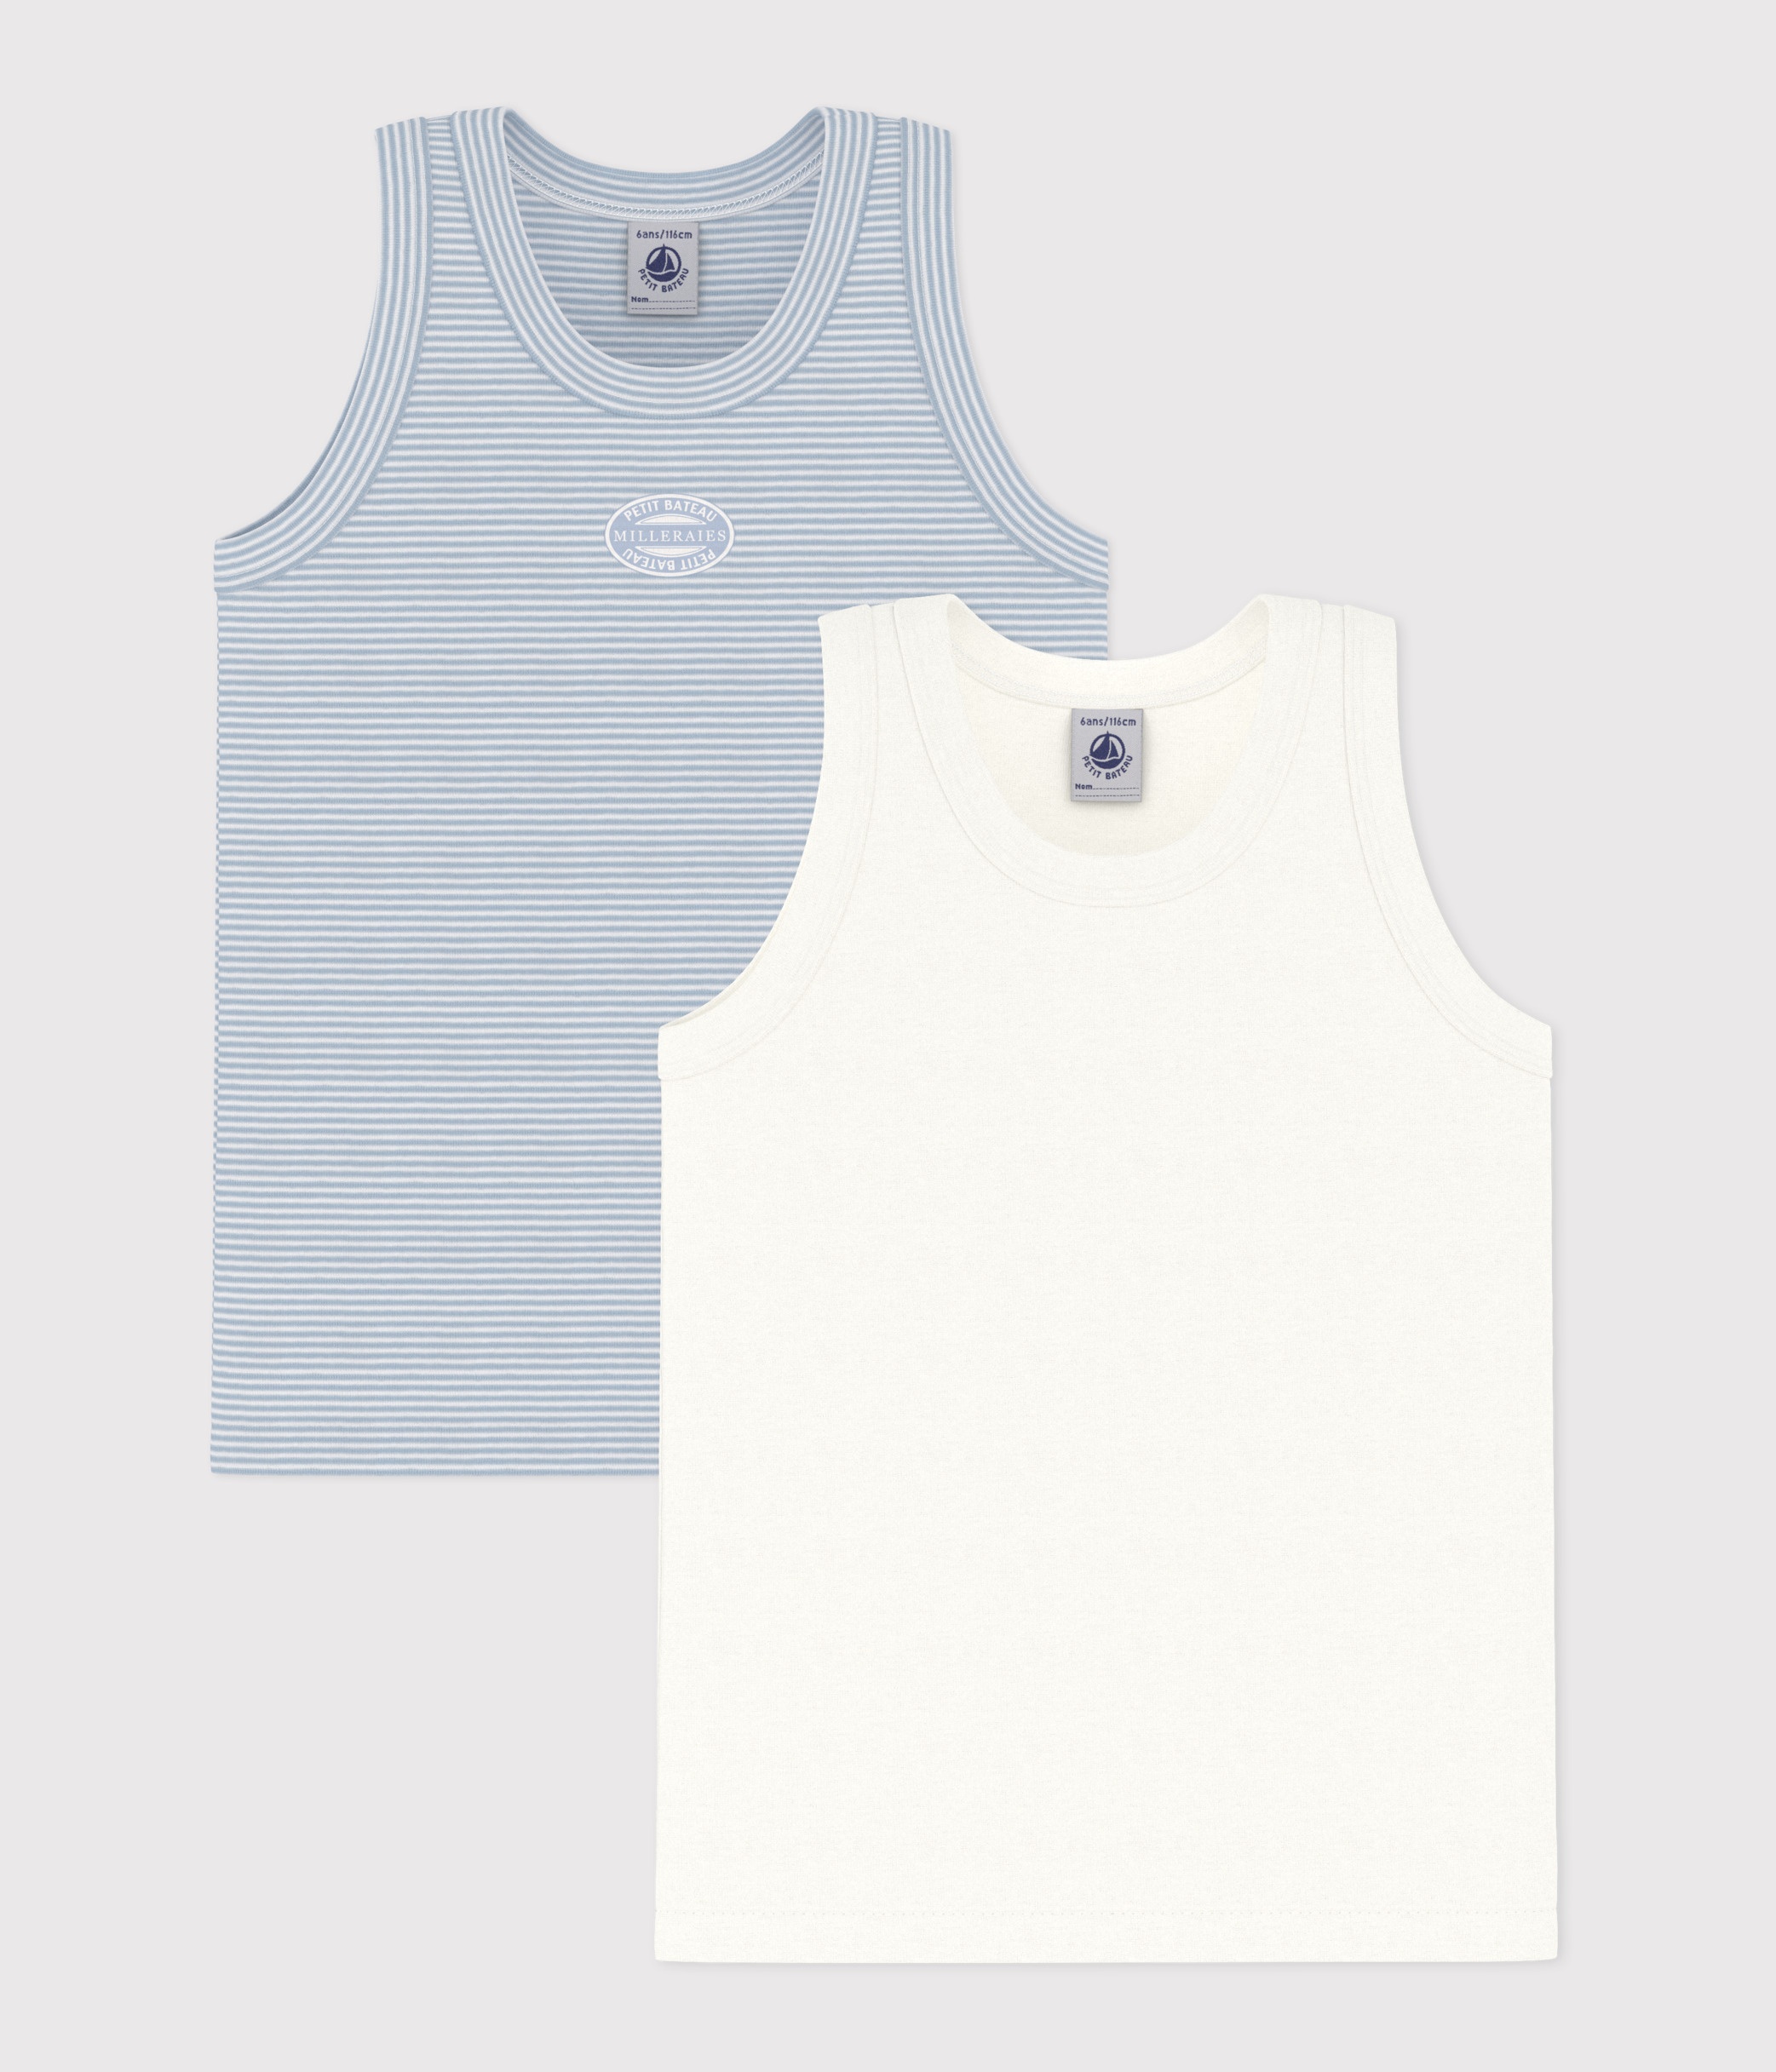
2-pak tanktops til drenge ensfarvet/lyseblå striber
Pakke med to tanktoppe i 1x1 ribstrik – Petit Bateaus ikoniske materiale. Pakken indeholder én ensfarvet tanktop og én med vores ikoniske fintstriber samt et mønster på forsiden. Kan matches med de tilhørende boxershorts. Ref A0BN000040
Brand: petit-bateau.dk
Category: Apparel & Accessories > Clothing > Boys' Underwear > Boys' Undershirts